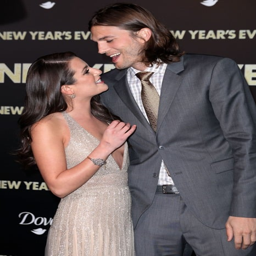
pop artist and actor at the premiere of new year 's eve